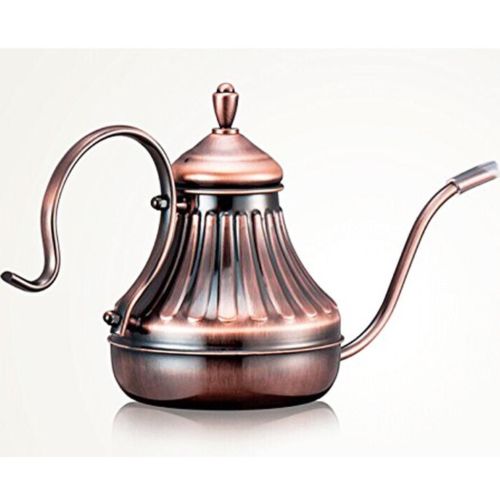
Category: kettle